Christian metal

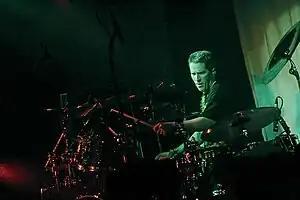
Drummer Ted Kirkpatrick of the American thrash metal band Tourniquet live in 2005

Some notable American Christian thrash metal groups include Deliverance, Believer, Vengeance (frontman, vocalist and last remaining member Roger Martinez currently against Christianity) and Tourniquet. Allmusic states that Vengeance Rising's first two albums "were huge successes in the world of Christian music, making them one of the few bands in the genre to cross over into the secular music scene." Tourniquet was called "arguably the greatest Christian metal band in history" by Cross Rhythms in 1996. Tourniquet's "Psycho Surgery" was ranked as the second most influential Christian metal album of all time by "HM Magazine". Deliverance's 1990 music video for the title track of "Weapons of Our Warfare" album received some airplay on MTV. Allmusic wrote about Believer's "Sanity Obscure" album: "Before 1990, the Christian heavy metal genre rarely strayed from generic riffing and poor lyrics. Bands like Petra and Sacred Warrior never broke through to the mainstream for this very reason. With low expectations, Believer released this massive slab of molten metal. Although it never really became popular, several mainstream magazines praised the album."